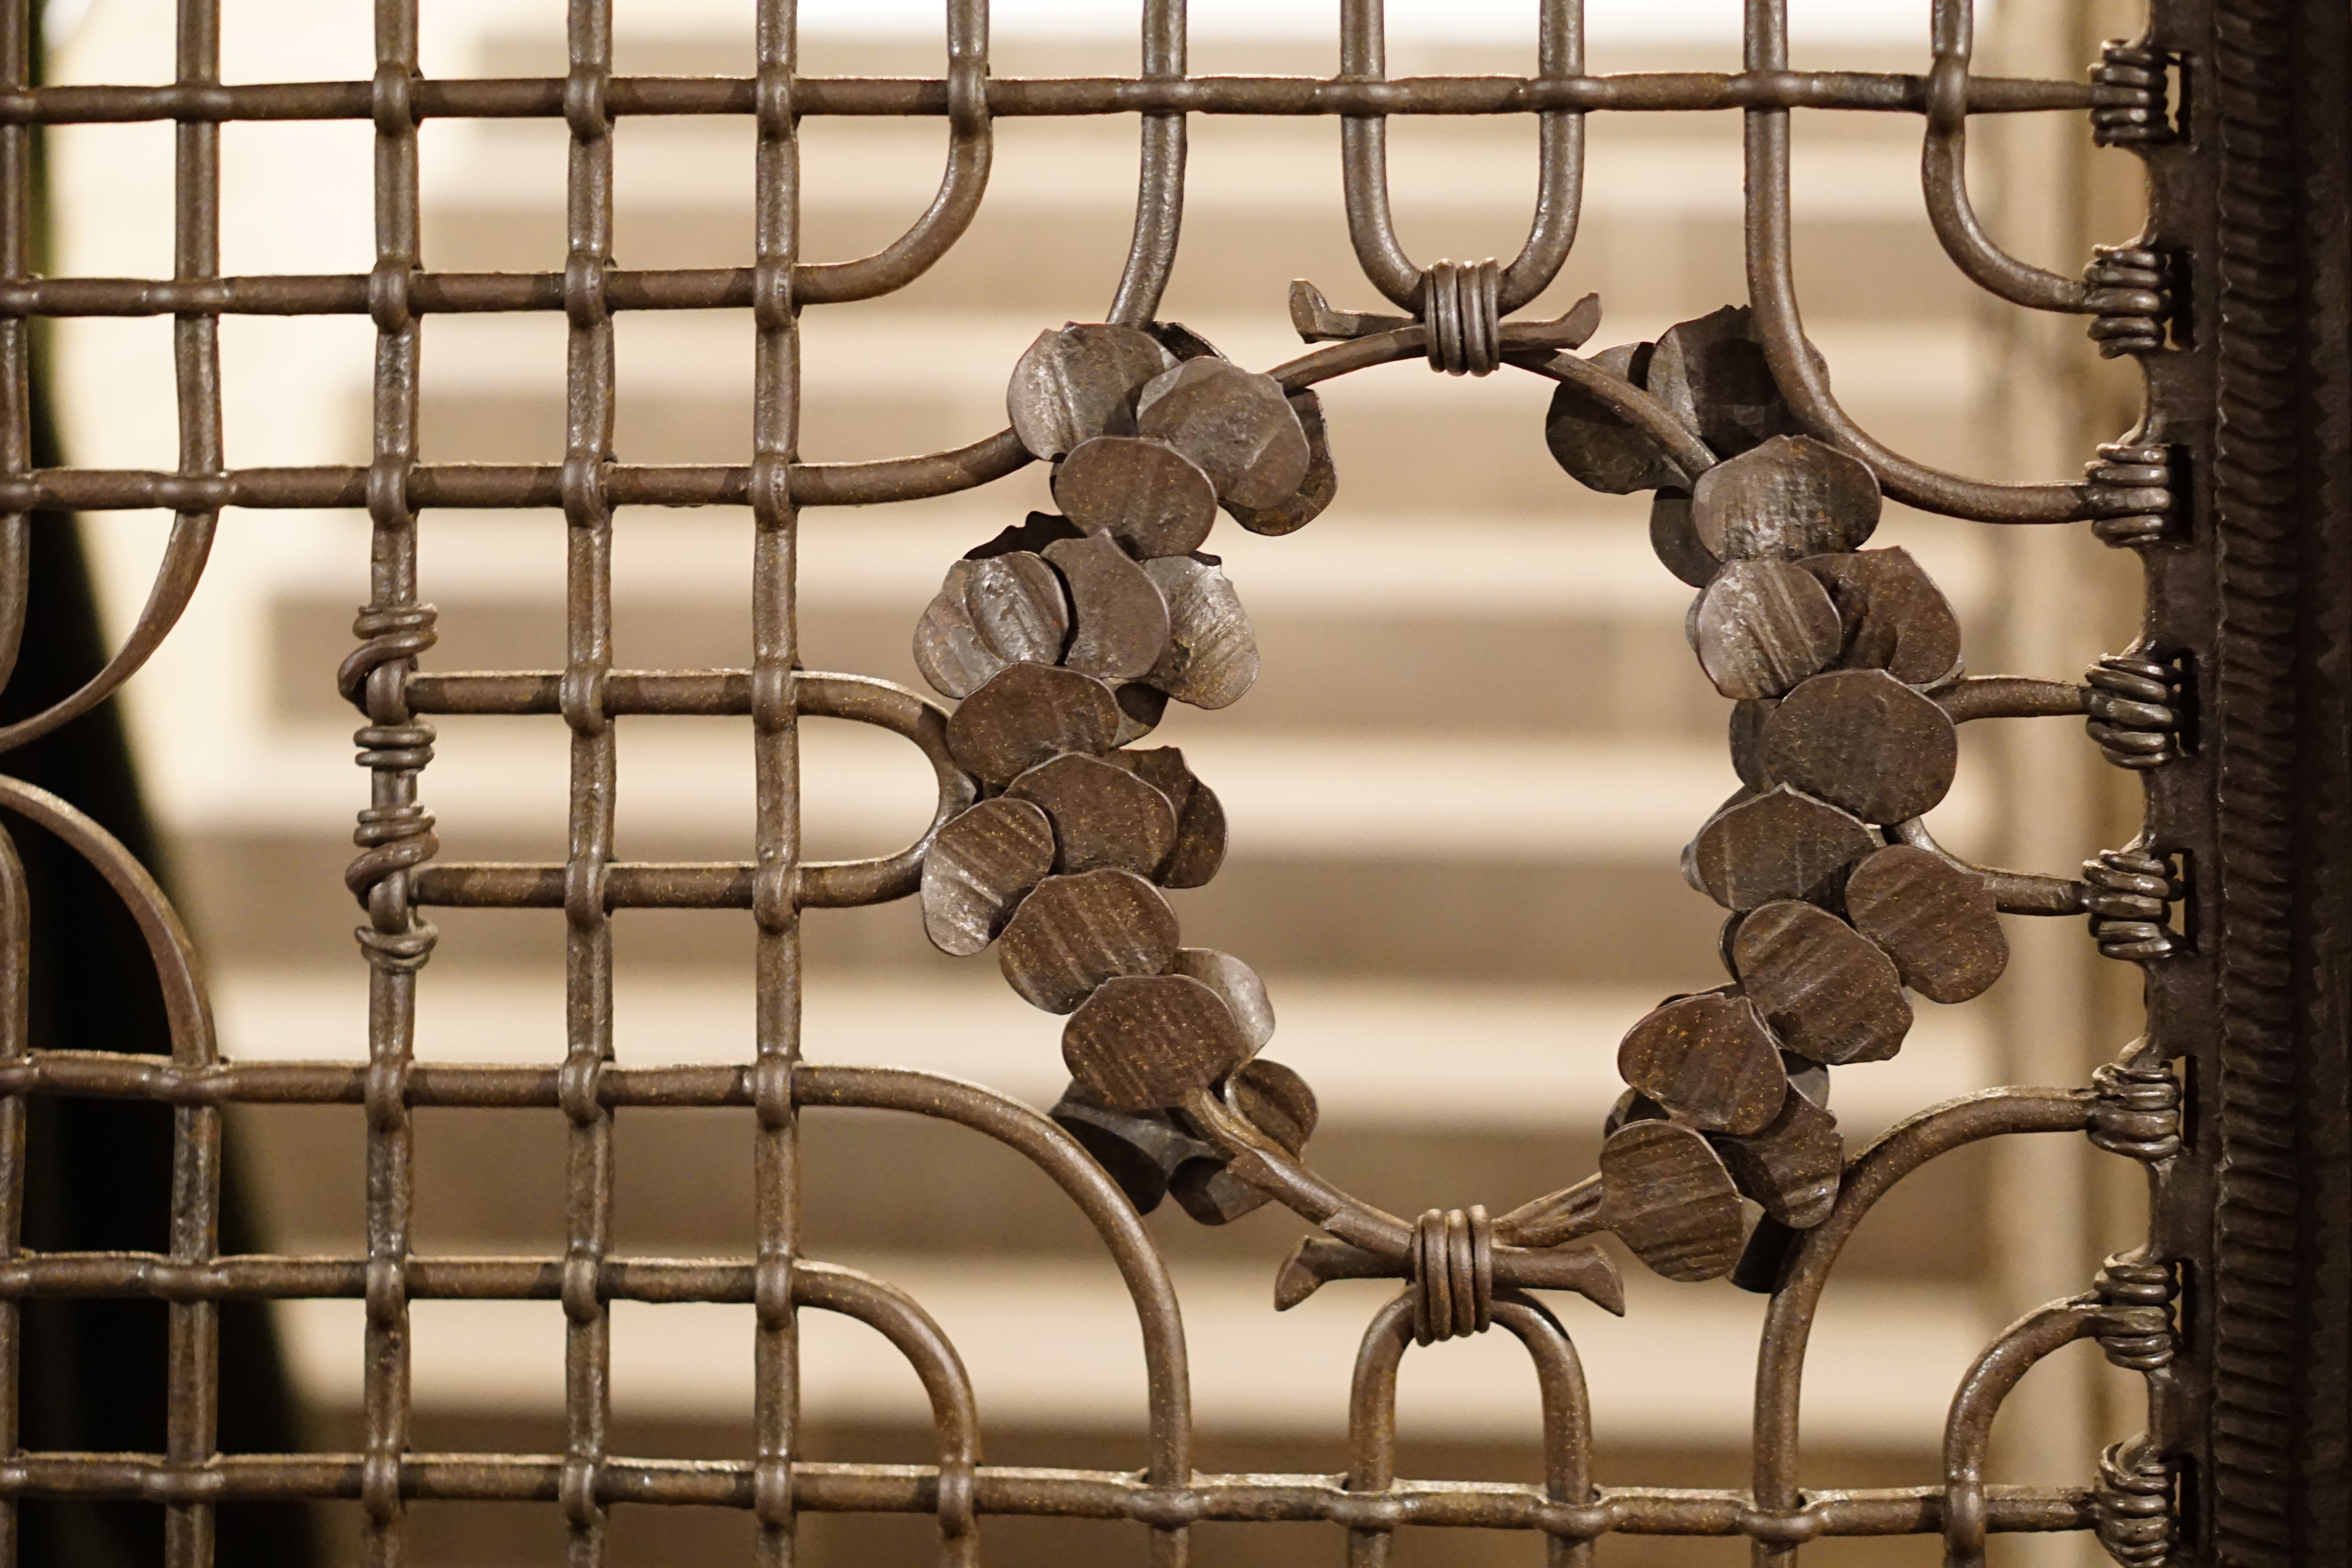
architecture, construction, metal, furniture, lighting, door, goal, material, interior design, leaves, brass, passage, grid, iron, strive, stability, steel structure, metal rods